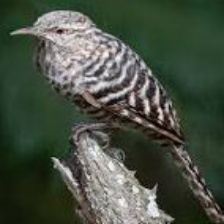
Species: FASCIATED WREN
Scientific name: CAMPYLORHYNCHUS FASCIATUS